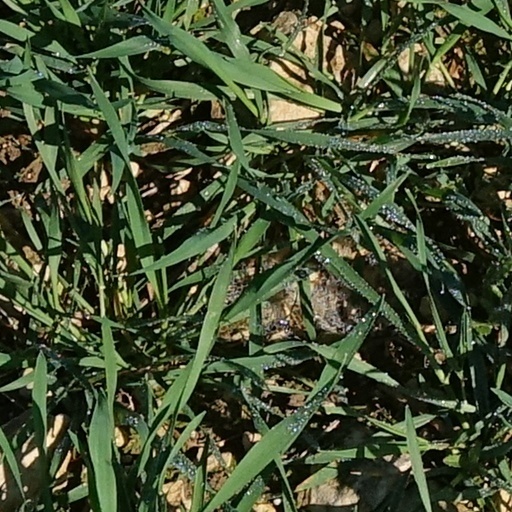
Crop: wheat